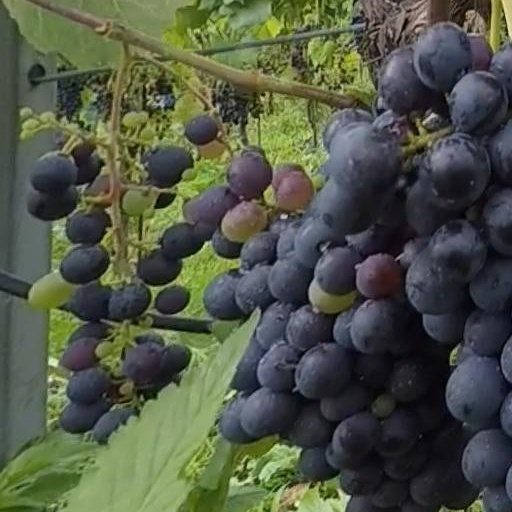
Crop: grape